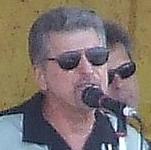
Age: 64